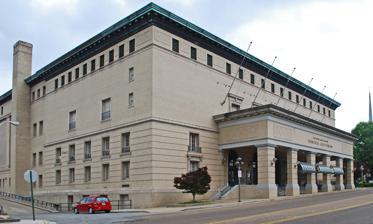
Building: Soldiers and Sailors Memorial Auditorium
Country: United States of America
Year built: 1924
1920s venue in Chatanooga, Tennessee, US United States historic place Soldiers and Sailors Memorial Auditorium U.S. National Register of Historic Places Location McCallie Ave. Chattanooga, Tennessee Coordinates 35°02′53″N 85°18′20″W / 35.04795°N 85.30566°W / 35.04795; -85.30566 Architect Reuben H. Hunt Architectural style Classical Revival MPS Reuben H. Hunt Buildings in Hamilton County TR NRHP reference No. 80003823 Added to NRHP September 15, 1980 The Soldiers and Sailors Memorial Auditorium is a historic performance hall in Chattanooga, Tennessee .  Built between 1922 and 1924 by John Parks (John Parks Company, General Contractors) at a cost of $700,000 and designed by noted architect R. H. Hunt , who also designed Chattanooga's lavish Tivoli Theatre , the theater honors area veterans of World War I . The building, located at 399 McCallie Avenue is about halfway between downtown and the UT Chattanooga campus.  It occupies half of the city block bounded by McCallie Avenue, Lindsay Street, Oak Street and Georgia Avenue. The building contains two theaters; the lower one (Tivoli) seats 3,866 and the upper one (The Walker Theatre) seats 851 [1] . There is also a small trade show convention hall in the basement that measures 9,600 square feet (890 m 2 ). By the early 1960s, Memorial Auditorium had fallen into disrepair.  The building was closed in 1965, and reopened after renovations the following year.  It closed again in 1988 for further restoration and modernization.  The repairs cost over $7 million, and Memorial Auditorium reopened in 1991. In 1975, the auditorium's board of directors found themselves before the United States Supreme Court , as they had been sued by the producers of the musical Hair who were denied permission to stage their show because of its nudity. See the case at [2] . The case was known as Southeastern Promotions, Ltd. v. Conrad 420 U.S. 546 . Justice Harry Blackmun , writing for the court, held that the prohibition on staging the musical was an illegal prior restraint . Also in 1975, Kiss made its first headline -act performance here on September 10 for their then-released Alive! album.. For over 85 years, the venue has hosted religious festivals, political rallies, debutante galas, opera, musicals and concerts.  It continues to be an important cultural attraction for the city, and a key part of its history. In July 2007, the auditorium's historic concert pipe organ , dating to the building's construction, was rededicated after restoration by the Chattanooga Music Club over a period of 21 years.  Efforts are now underway to insure the instrument's continued use and preservation. Starting in February 2012, [ needs update ] renovation began on the smaller community theater located upstairs. It had been closed for over a year primarily due to handicap accessibility issues. A concession stand will be added, bathrooms will be overhauled, and finally, accessibility will be improved with adding an elevator to reach the floor where the theater is housed. Architect Bob Franklin is led the design. External links Media related to Soldiers and Sailors Memorial Auditorium at Wikimedia Commons Official Website v t e Chattanooga, Tennessee area landmarks Current Bridges/dams Chickamauga Dam Market Street Bridge Olgiati Bridge Tenbridge Veterans Memorial Bridge Walnut Street Bridge Wilkes T. Thrasher Bridge Commercial Chattanooga Choo-Choo Hotel Chattanooga Market Delta Queen Eastgate Towne Center Enterprise South Industrial Park Hamilton Place Mall Northgate Mall The Read House Hotel Volkswagen Chattanooga Assembly Plant Educational Chattanooga School for the Arts & Sciences Clarence T. Jones Observatory First Baptist Church Education Building Governmental Chattanooga State Office Building Solomon Federal Building Historic districts Ferger Place Historic District Fort Wood Historic District Market Street Warehouse Historic District Moccasin Bend St. Elmo Historic District Monuments Chattanooga National Cemetery Chickamauga and Chattanooga National Military Park Ross's Landing Museums Creative Discovery Museum Hunter Museum of American Art International Towing Museum Tennessee Valley Railroad Museum Parks and wildlife Bonny Oaks Arboretum Chattanooga Zoo at Warner Park Cherokee Arboretum at Audubon Acres Chickamauga Lake Cloudland Canyon State Park Nickajack Lake Reflection Riding Arboretum and Nature Center Tennessee Aquarium Tennessee River Tennessee River Blueway Tennessee Riverwalk Performing arts Soldiers and Sailors Memorial Auditorium Tivoli Theatre Religious Asbury United Methodist Church First Baptist Church First Presbyterian Church Mizpah Congregation Northside Presbyterian Church Saints Peter and Paul Basilica Second Presbyterian Church St. Paul's Episcopal Church Wiley United Methodist Church Residential (former) Seamour and Gerte Shavin House Tourist attractions Lake Winnepesaukah Lookout Mountain Incline Railway Raccoon Mountain Caverns Rock City Ruby Falls Former Belt Railway of Chattanooga Brainerd Mission Citico Miller's Department Store Terminal Station Trinity Methodist Episcopal Church Union Depot See also: Chattanooga, Tennessee sports venues v t e Chattanooga, Tennessee sports venues Current AT&T Field Camp Jordan Arena CHI Memorial Stadium Engel Stadium Finley Stadium Maclellan Gymnasium McKenzie Arena Former Chamberlain Field Soldiers and Sailors Memorial Auditorium See also: Chattanooga, Tennessee landmarks Authority control databases International VIAF National United States Geographic MusicBrainz place